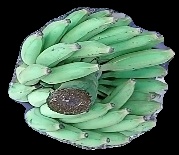
Variety: elakki-bale
Grade: grade1